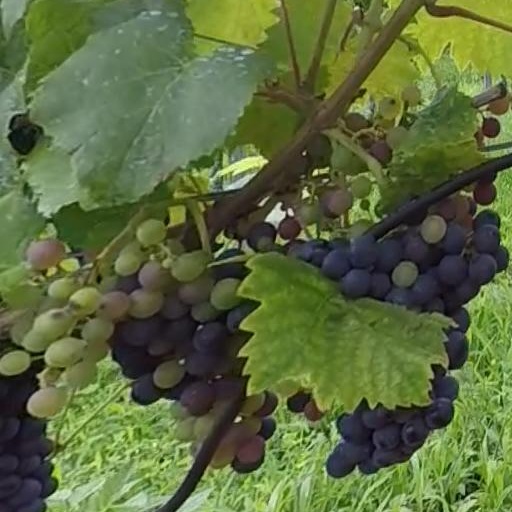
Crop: grape